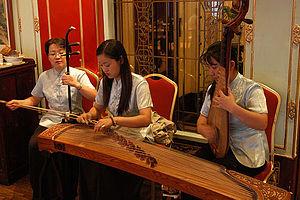
La culture chinoise couvre un ensemble immense et complexe de réalisations dans les domaines les plus divers, dont les plus anciennes remontent à 10 000 ans, qui ont vu le jour sur le territoire de la Chine, l'une des plus vieilles entités géo-politiques du monde moderne. On peut en effet considérer l'actuelle République populaire de Chine, comme l'héritière directe, à travers les changements de dynasties et de régime politique, de l'empire Qin fondé en -221 par Qin Shi Huang, voire plus largement de la Dynastie Shang au IIᵉ millénaire av. J.-C. Cette continuité, qui a permis la diffusion efficace de pratiques, objets et concepts, confère à certains éléments de la culture chinoise un aspect généralisé qui transcende les différences régionales et historiques, malgré plusieurs périodes où de nombreux textes ont été perdus puis redécouverts, comme celle qui suivra l'effondrement de la dynastie des Jin au IVᵉ siècle.